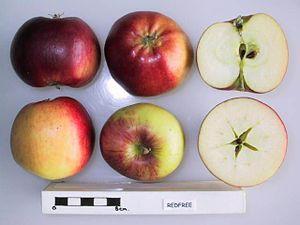
Redfree
Redfree est le nom d'un cultivar de pommier domestique aussi répertorié sous les appellations PRI 2175-7 et Co-op 13.